Irmtrud Wojak

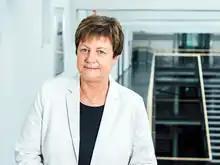
Irmtrud Wojak (2022)

Irmtrud Wojak (born 1963) is a German historian. From the end of March 2009 until November 2011, she was the founding director of the Munich Documentation Centre for the History of National Socialism.